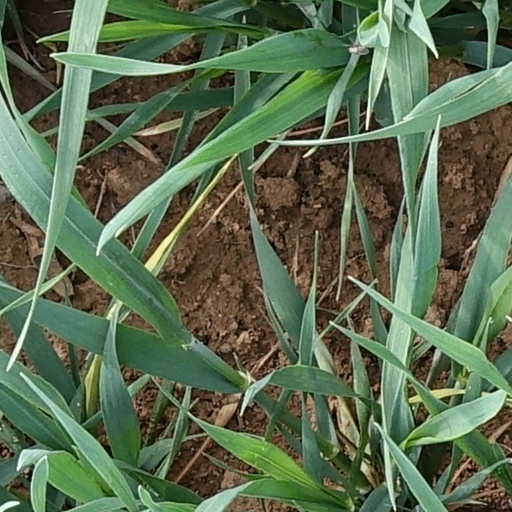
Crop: wheat